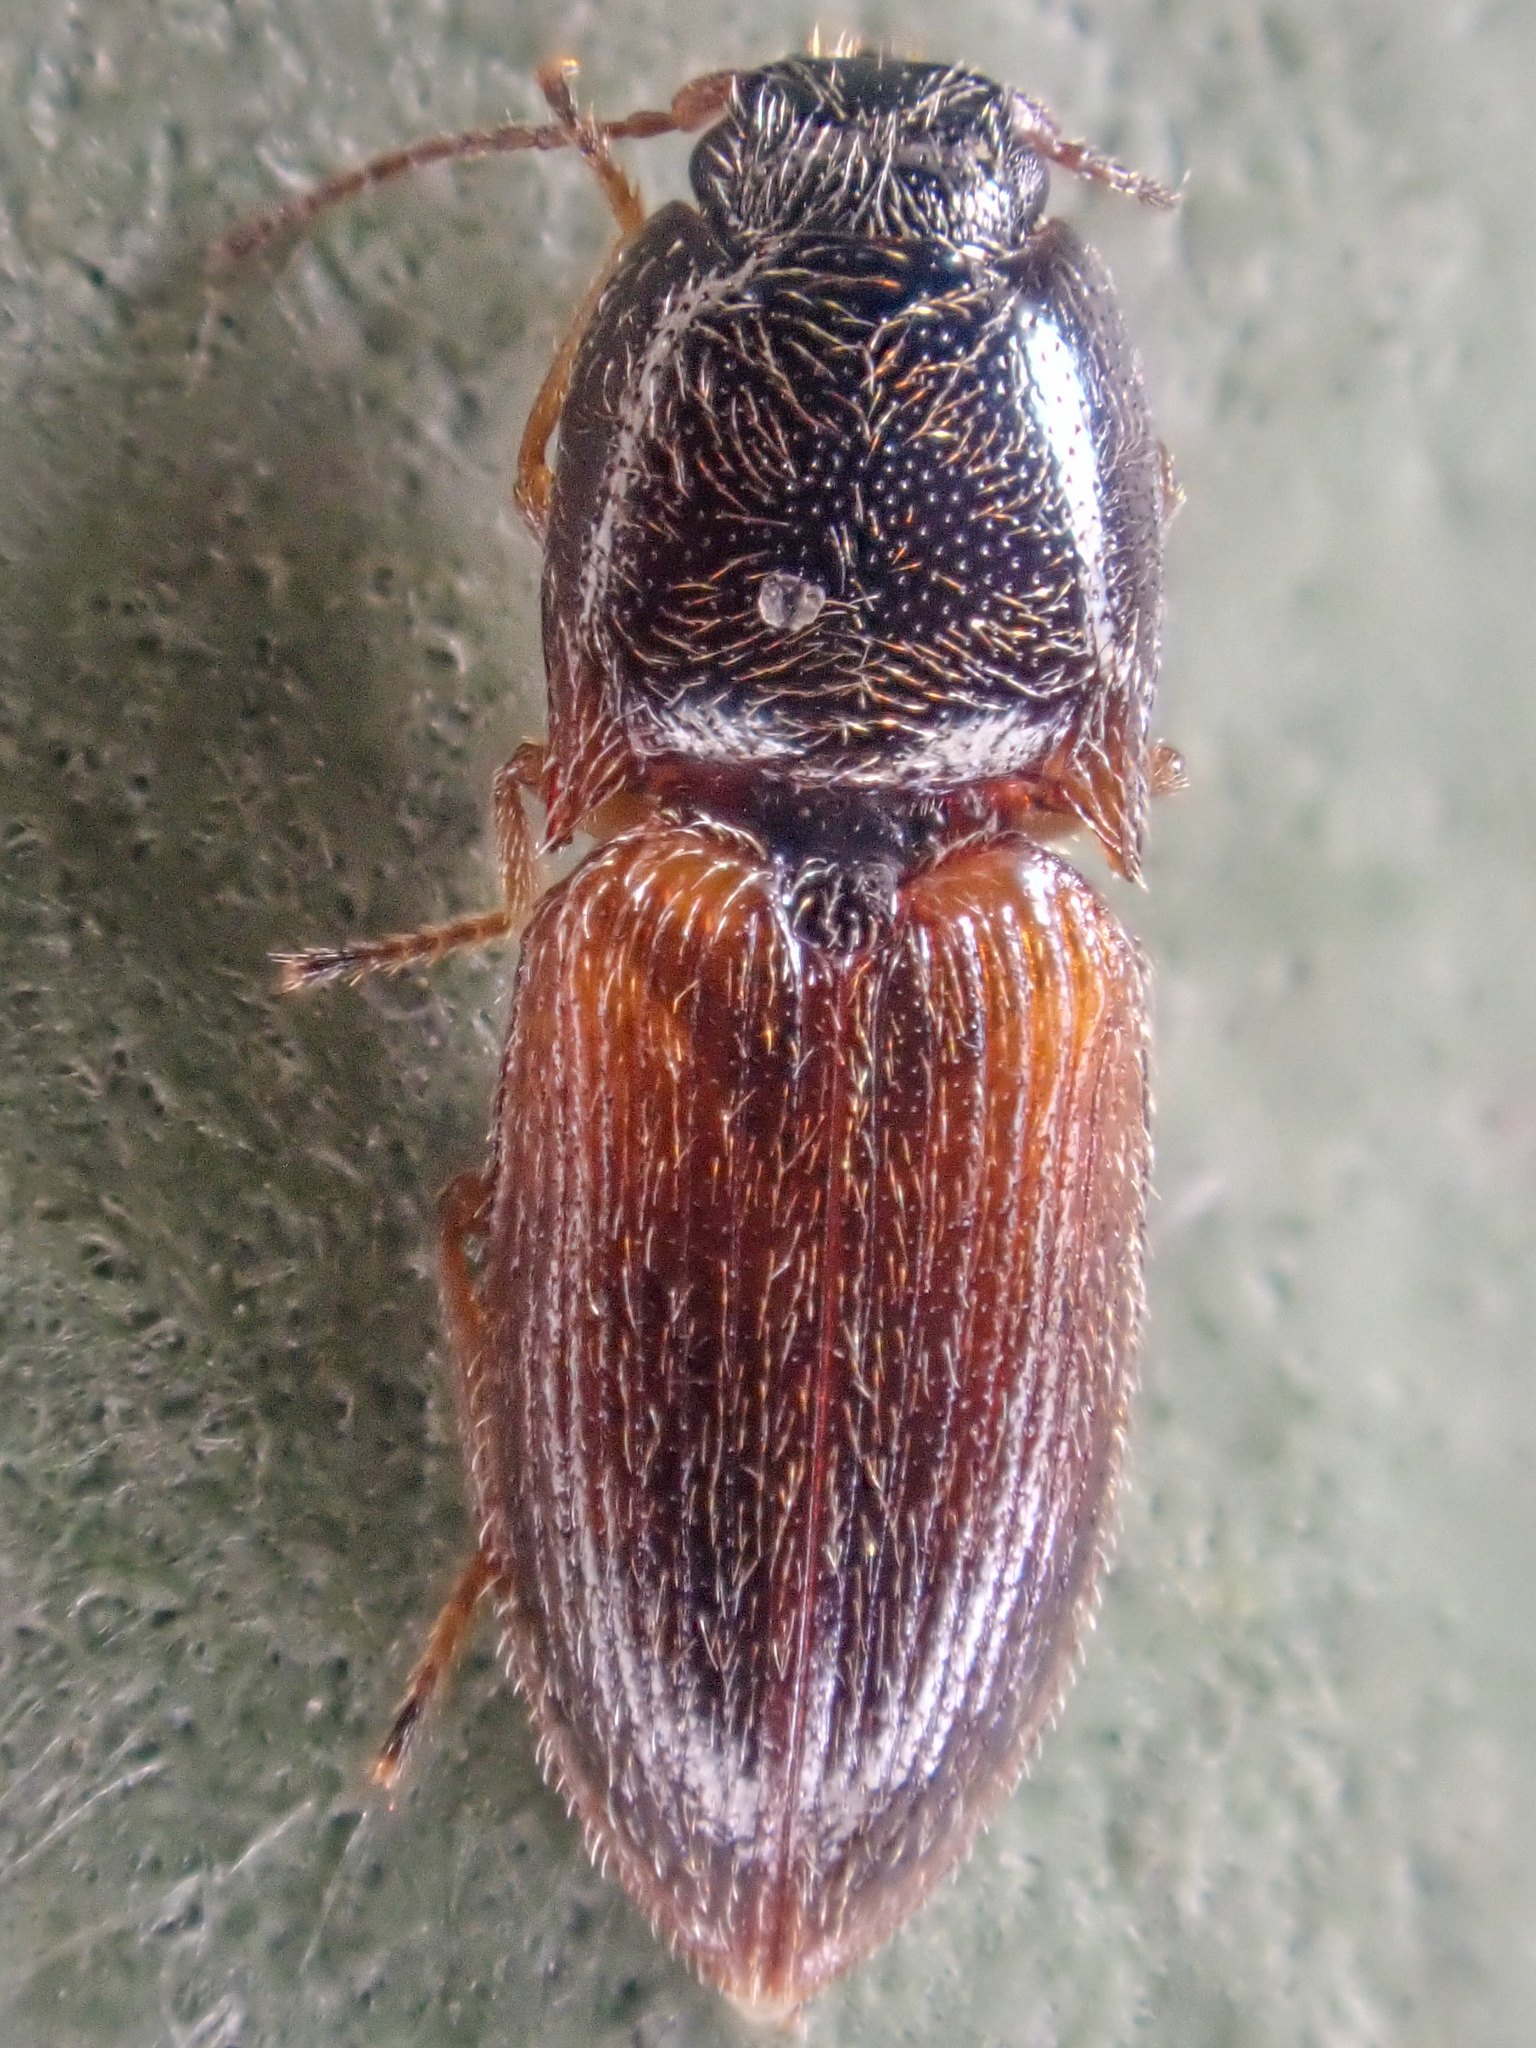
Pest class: clickbeetles_wireworms